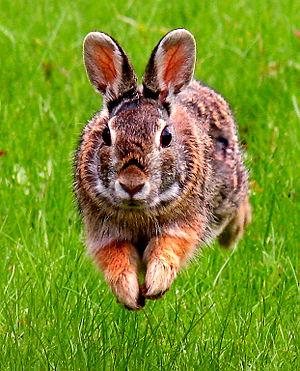
Le mot lapin est un terme très général qui désigne en français certains animaux lagomorphes à longues oreilles, que l'on différencie des lièvres par une silhouette moins élancée et par les petits qui naissent aveugles et nus, cachés dans un nid creusé au sol. Ces animaux ne correspondent donc pas à un niveau précis de classification scientifique.